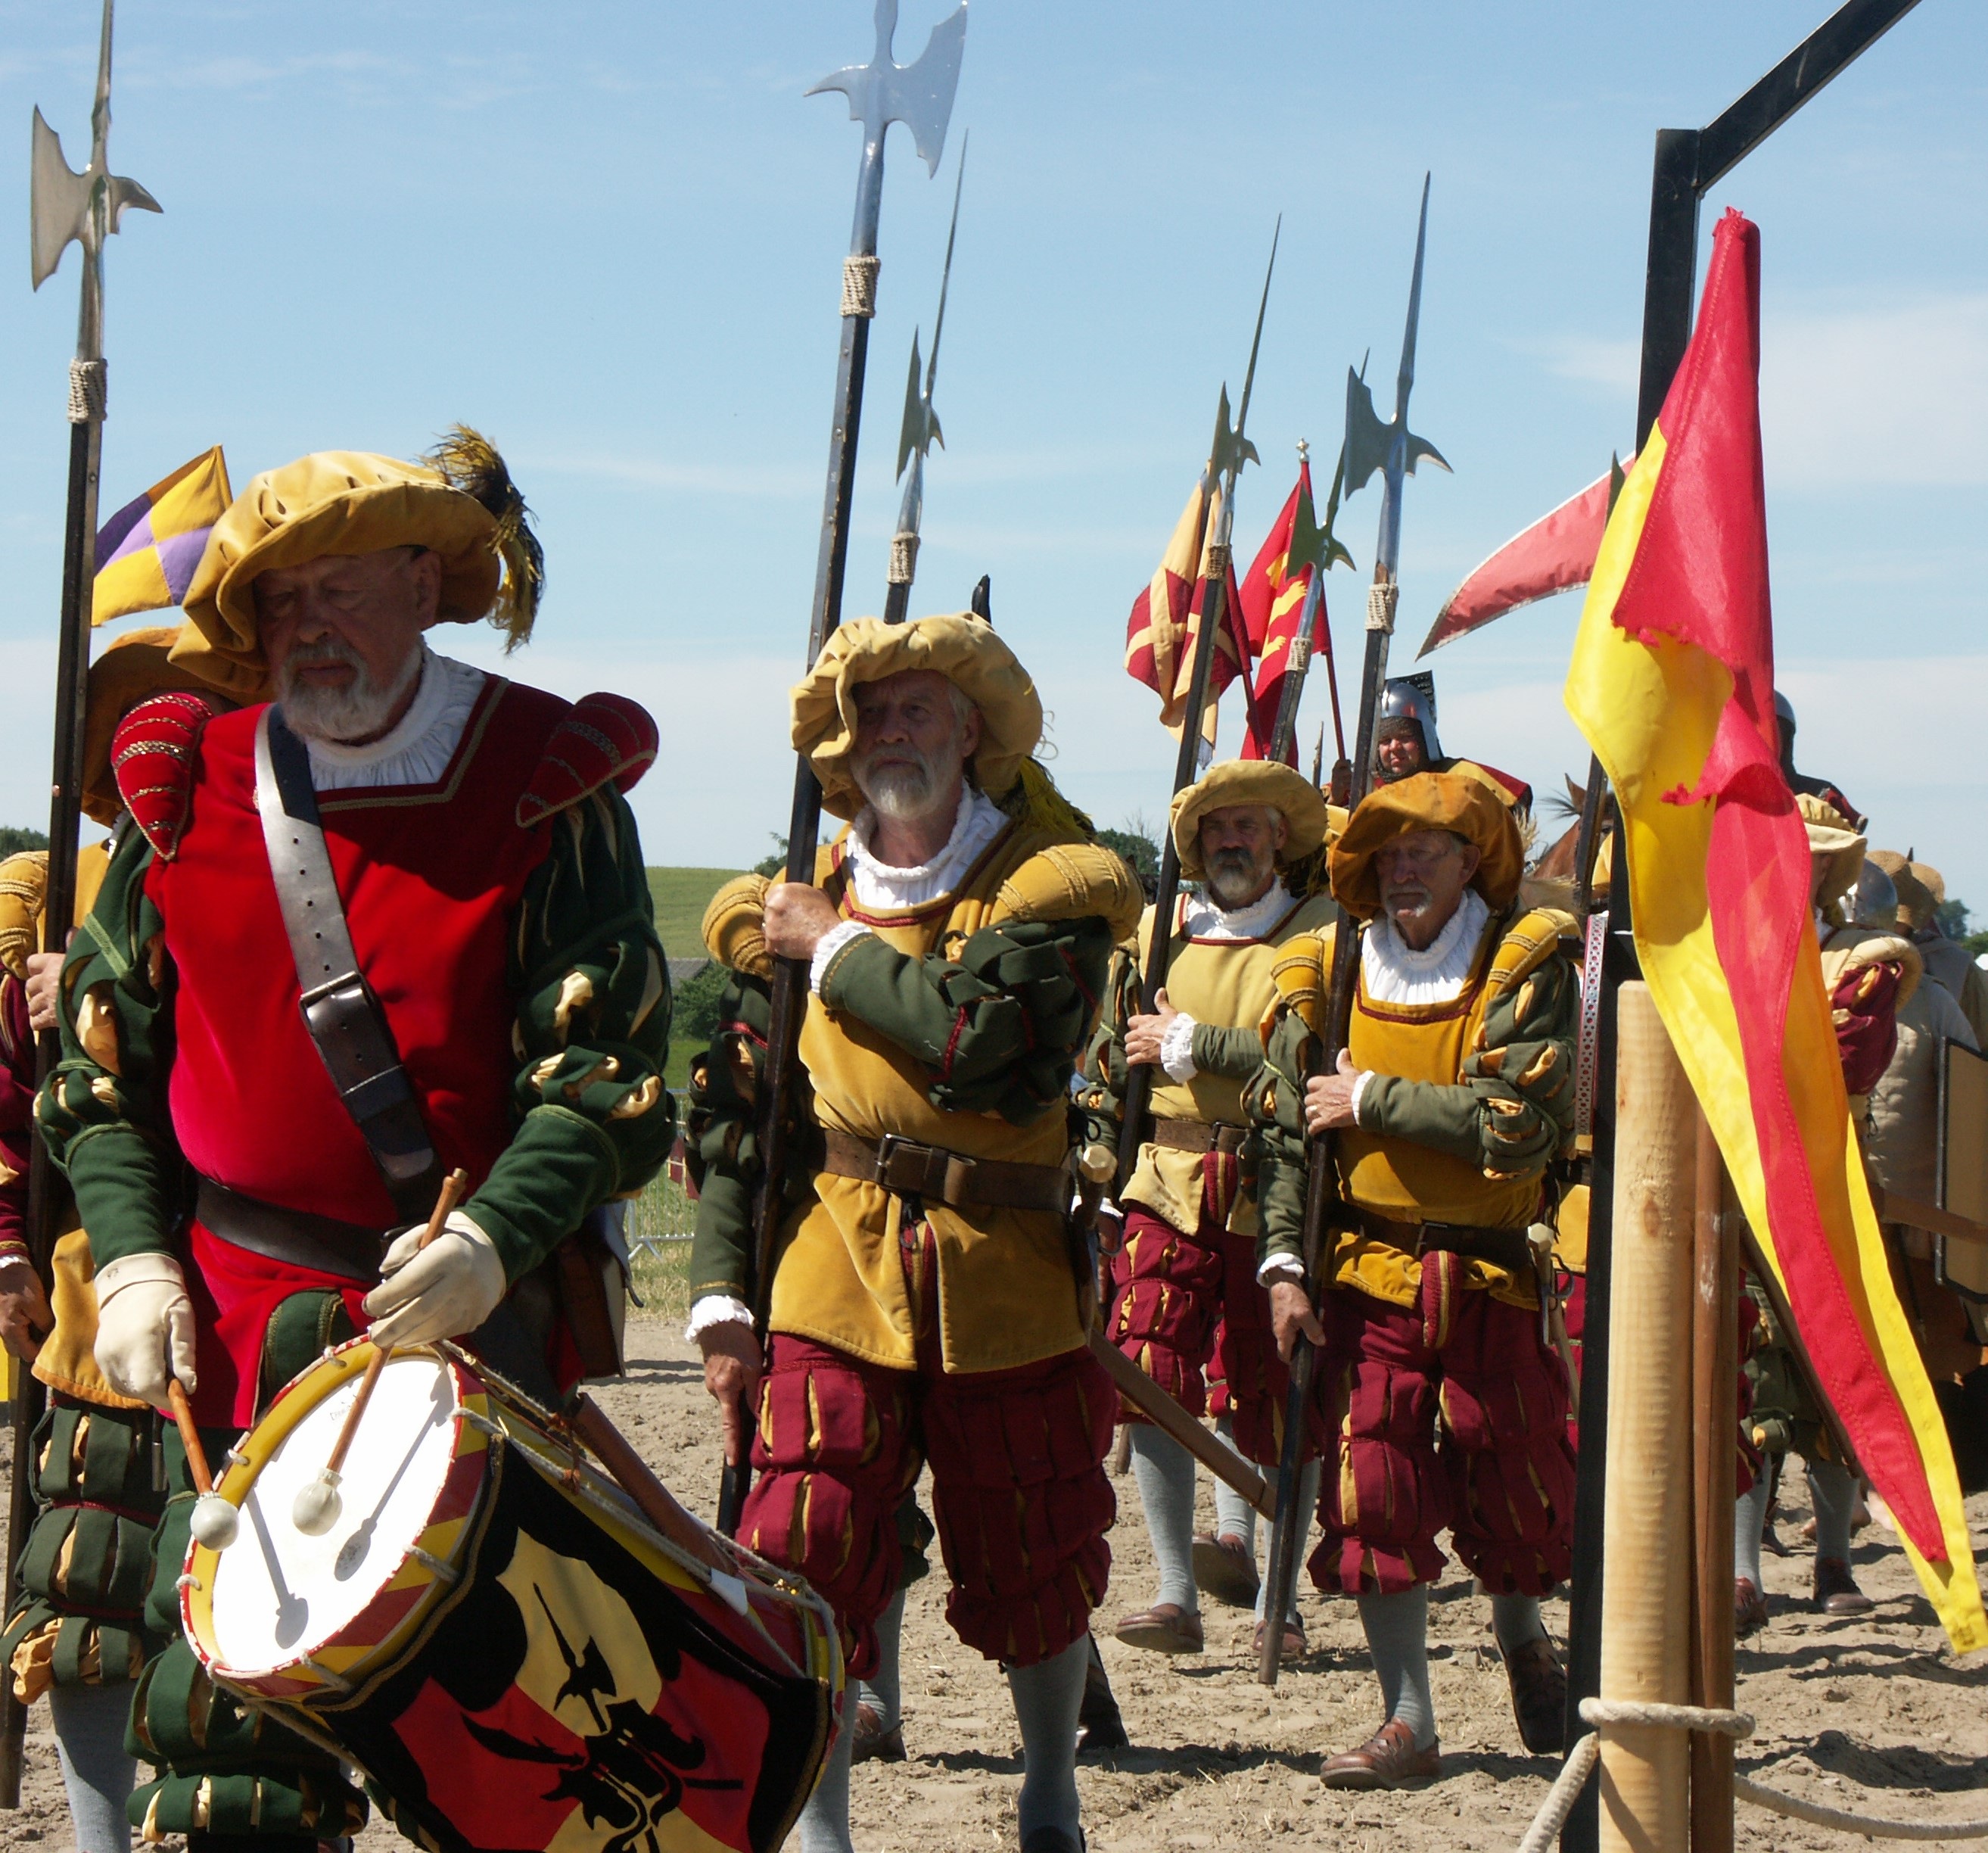
man, person, soldier, beard, parade, costume, middle ages, infantry